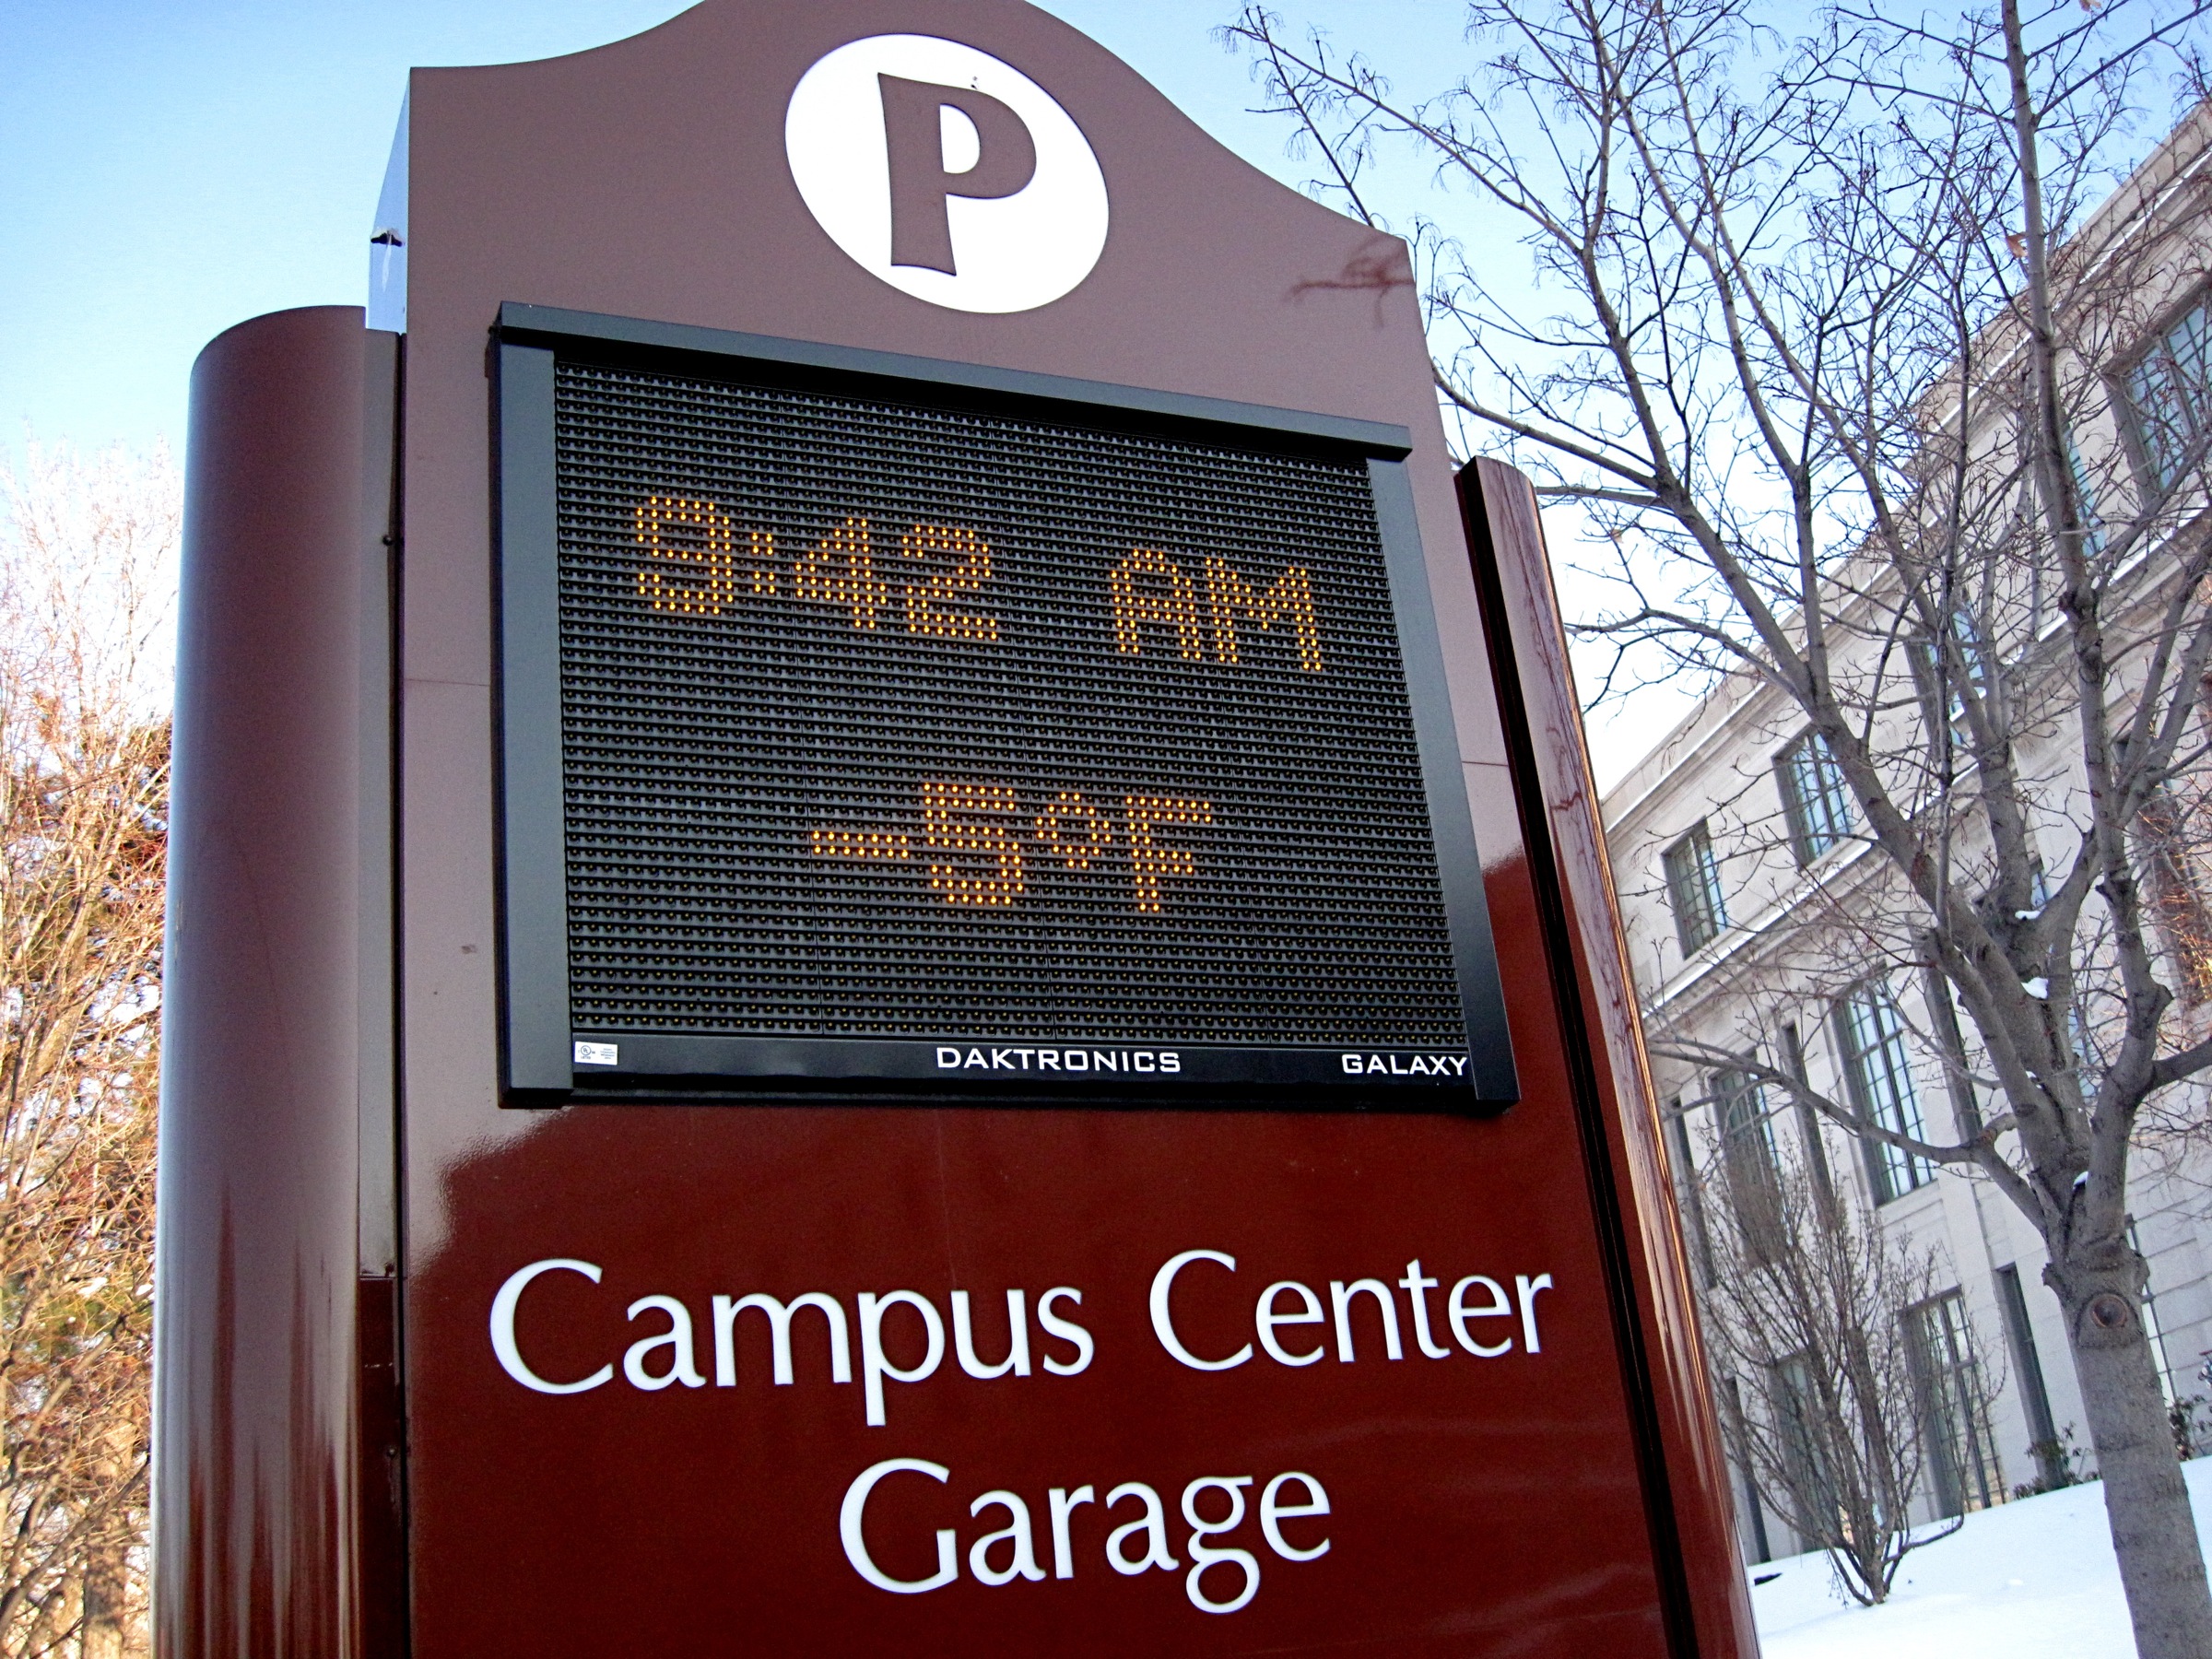
advertising, sign, banner, signage, case, 2009365, cleveland